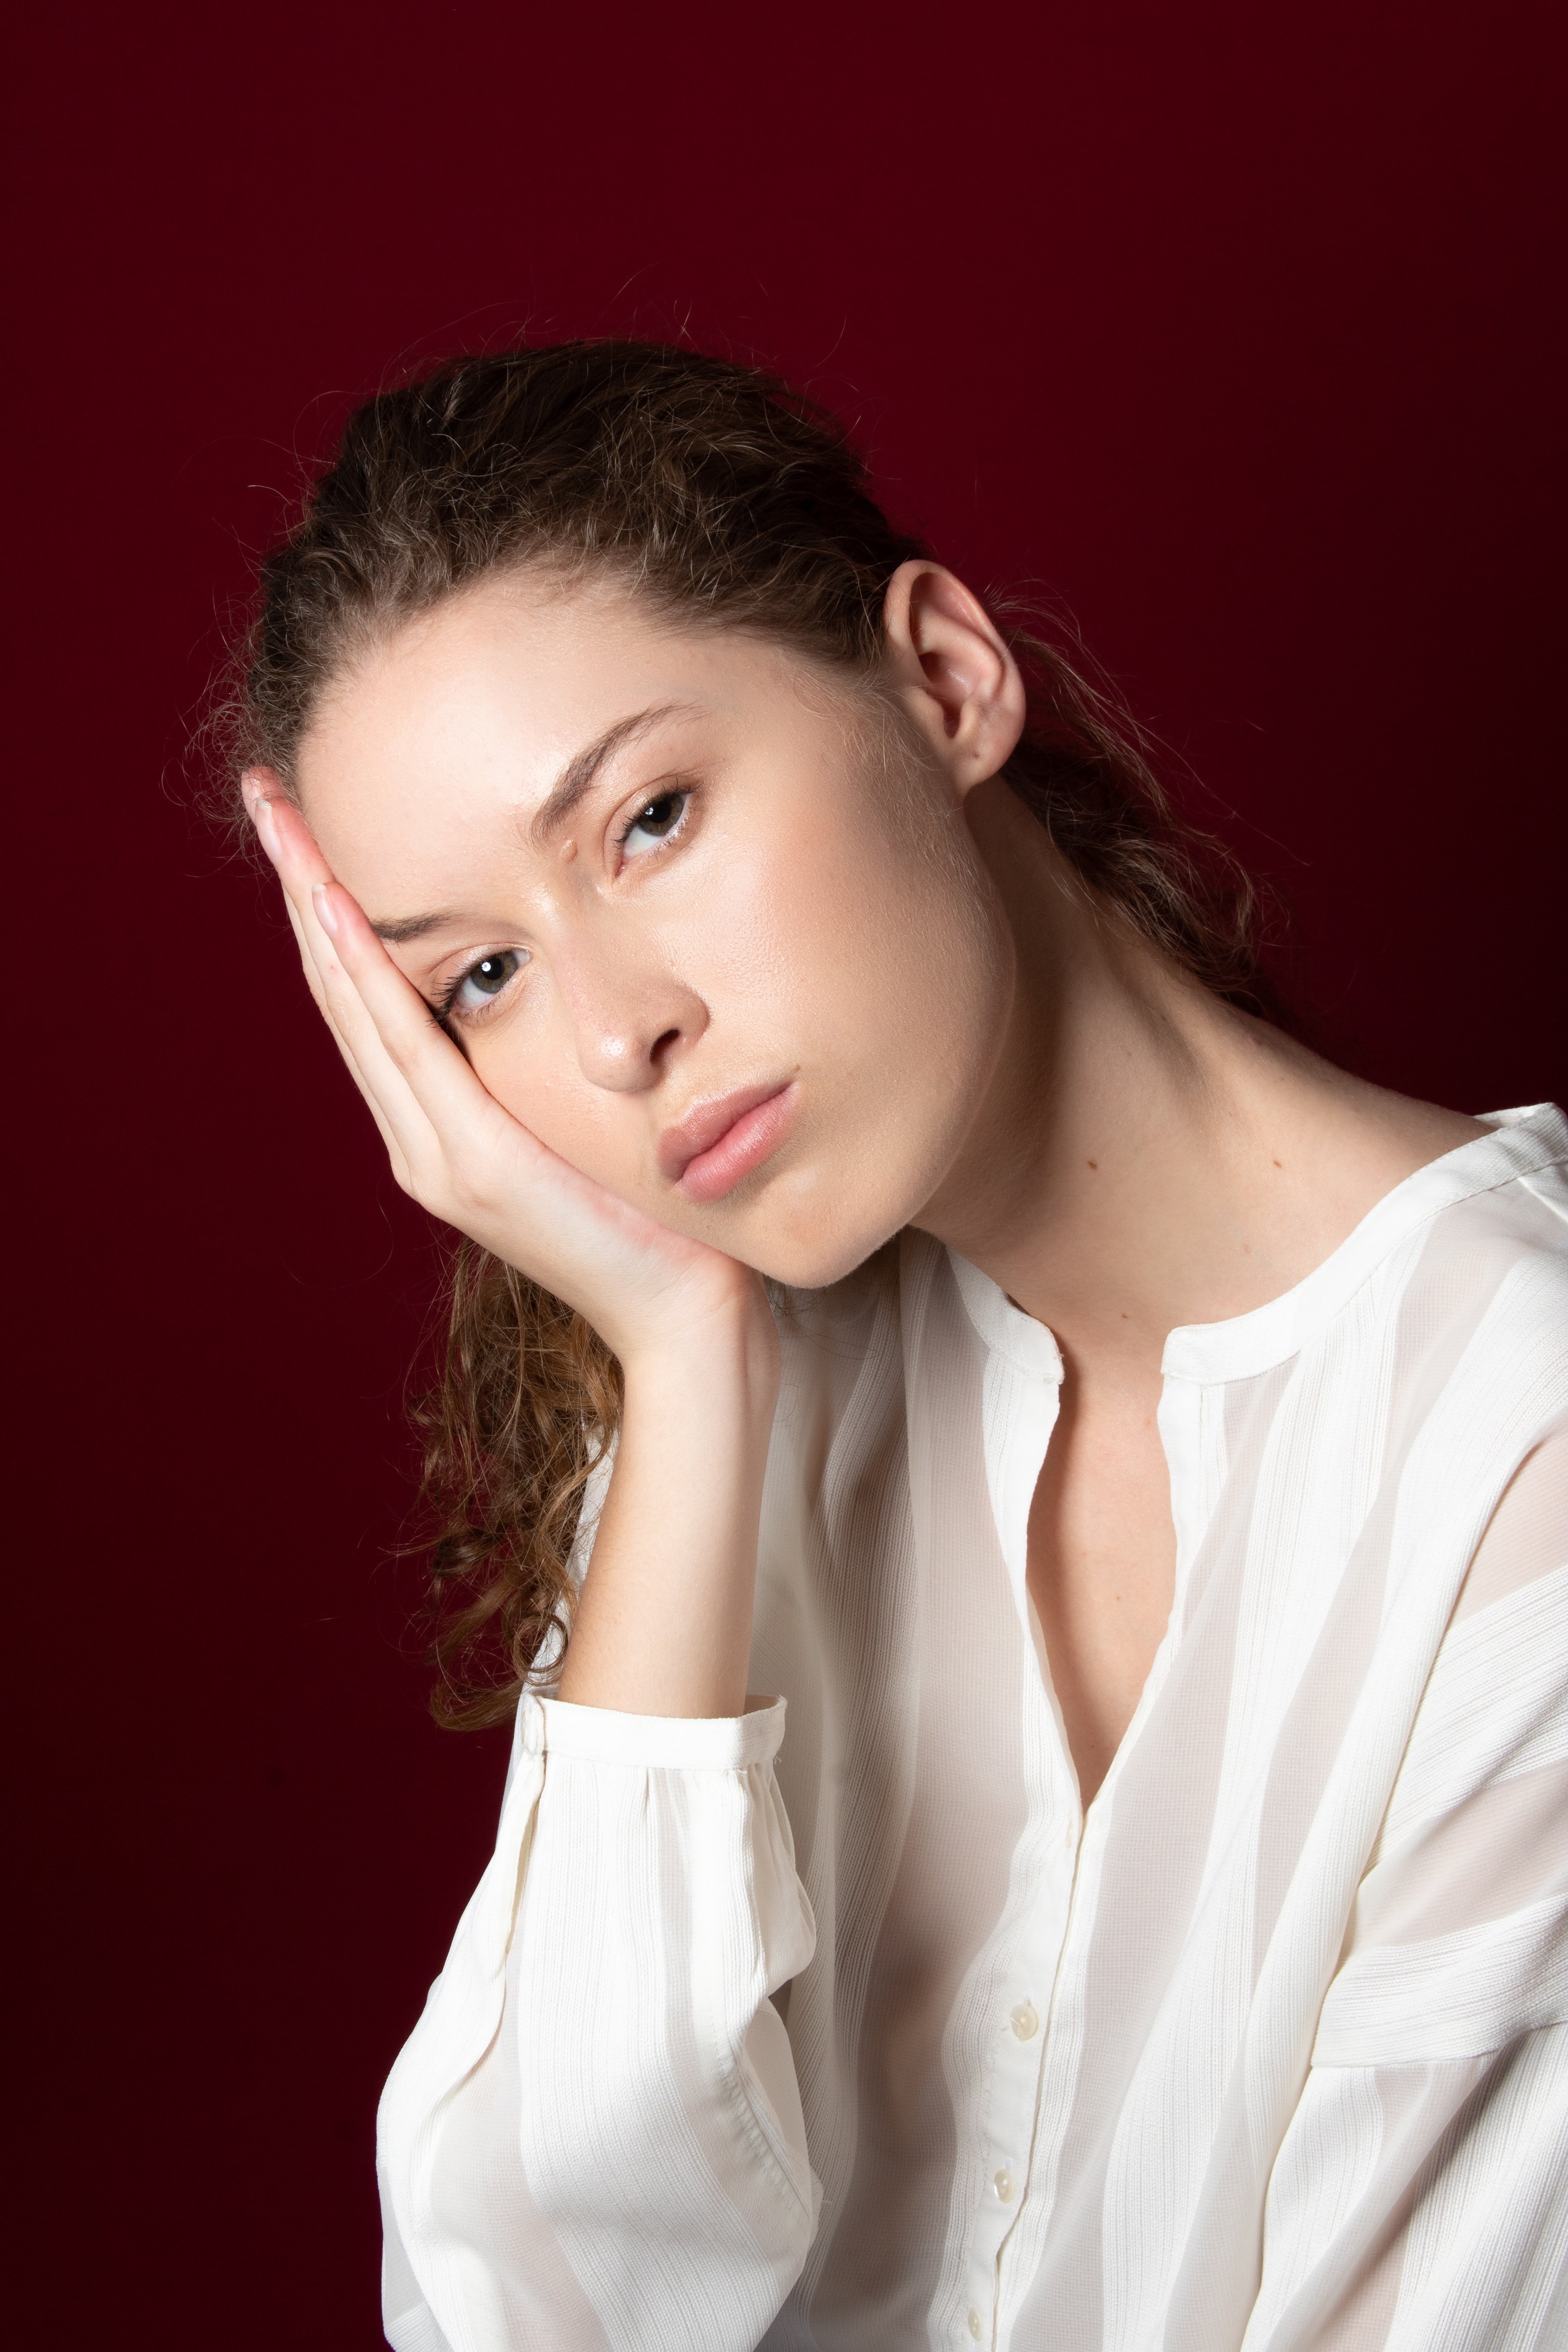
hair, face, white, skin, beauty, chin, hairstyle, lady, forehead, eyebrow, lip, model, neck, eye, long hair, photography, photo shoot, black hair, jaw, ear, brown hair, portrait photography, smile, portrait, flash photography, fashion model